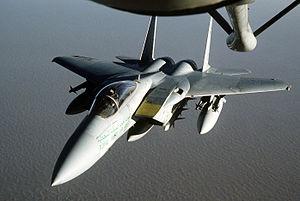
La Force aérienne royale saoudienne – en anglais : Royal Saudi Air Force ou RSAF – est la composante aérienne des forces armées saoudiennes. Elle a aujourd'hui la troisième flotte, en importance, de F-15 après la JASDF et l'USAF.
Le McDonnell Douglas F-15 Eagle est un avion de chasse tout temps dit de supériorité aérienne, conçu par l'avionneur américain McDonnell Douglas dans les années 1970. Produit à plus de mille exemplaires, il est utilisé principalement par l'armée de l'air américaine, mais il a également été exporté vers quelques pays, dont Israël et le Japon, ce dernier l'ayant même construit sous licence. Une version spécialisée dans l'attaque au sol a également été mise au point, le F-15E Strike Eagle.